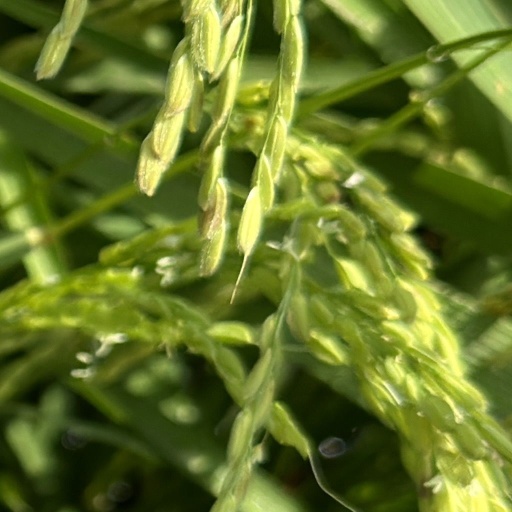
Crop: rice